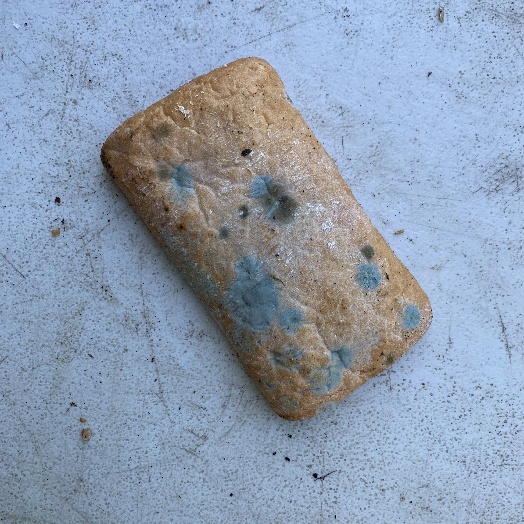
Label: generalcompost